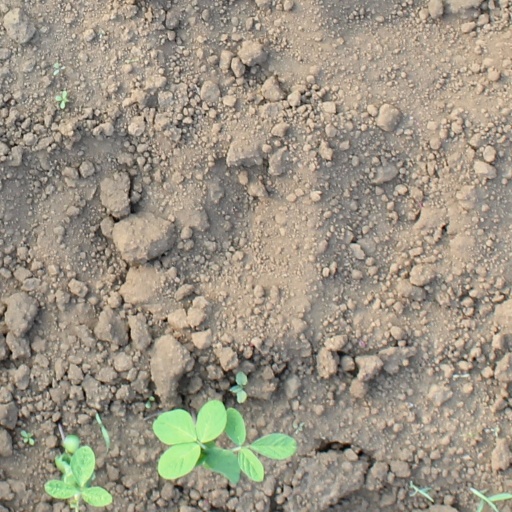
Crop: soybean